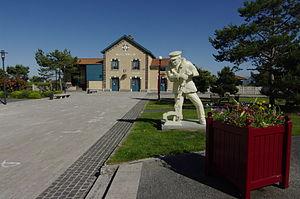
La gare de Cayeux-sur-mer, Somme.
La gare de Cayeux-sur-Mer-Brighton-Plage est une gare ferroviaire française de la ligne de Saint-Valery à Cayeux du réseau de chemin de fer touristique du Chemin de fer de la baie de Somme, située sur le territoire de la commune de Cayeux-sur-Mer, dans le département de la Somme, en région Hauts-de-France.